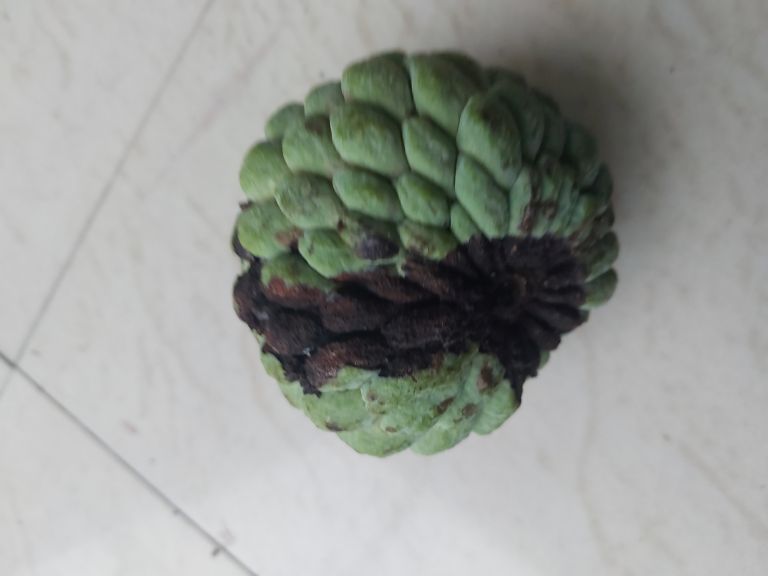
Disease label: Diplodia Rot